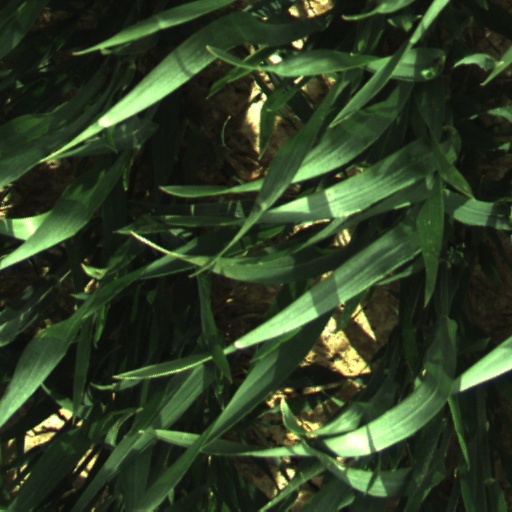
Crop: wheat